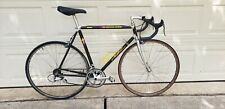
Vehicle type: Bikes